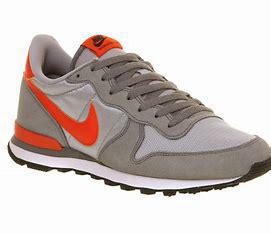
Brand: Nike
Model: Internationalist